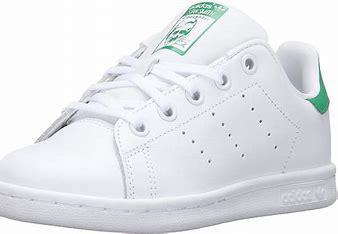
Brand: adidas
Model: originals Adidas Originals Stan Smith